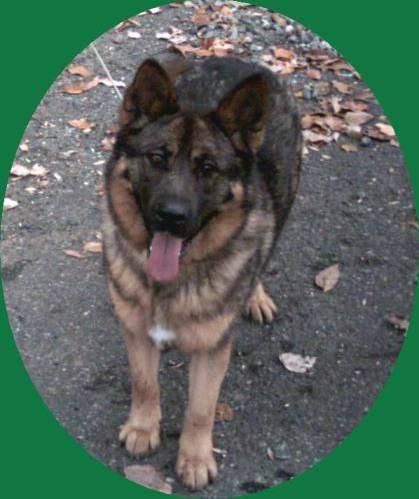
dog